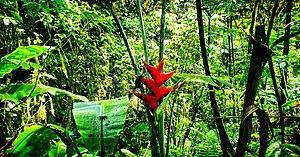
Forêt Martinique
Le parc naturel régional de la Martinique est un des 54 parcs naturels régionaux français. D'une superficie d'environ 63 000 ha, son territoire englobe 32 des 34 communes de l'île et concerne environ 100 000 habitants.